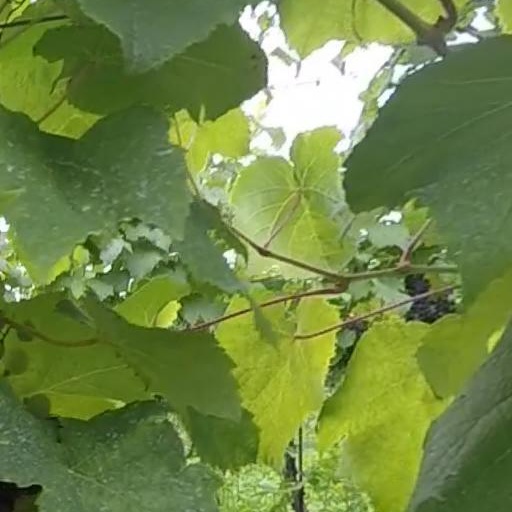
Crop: grape